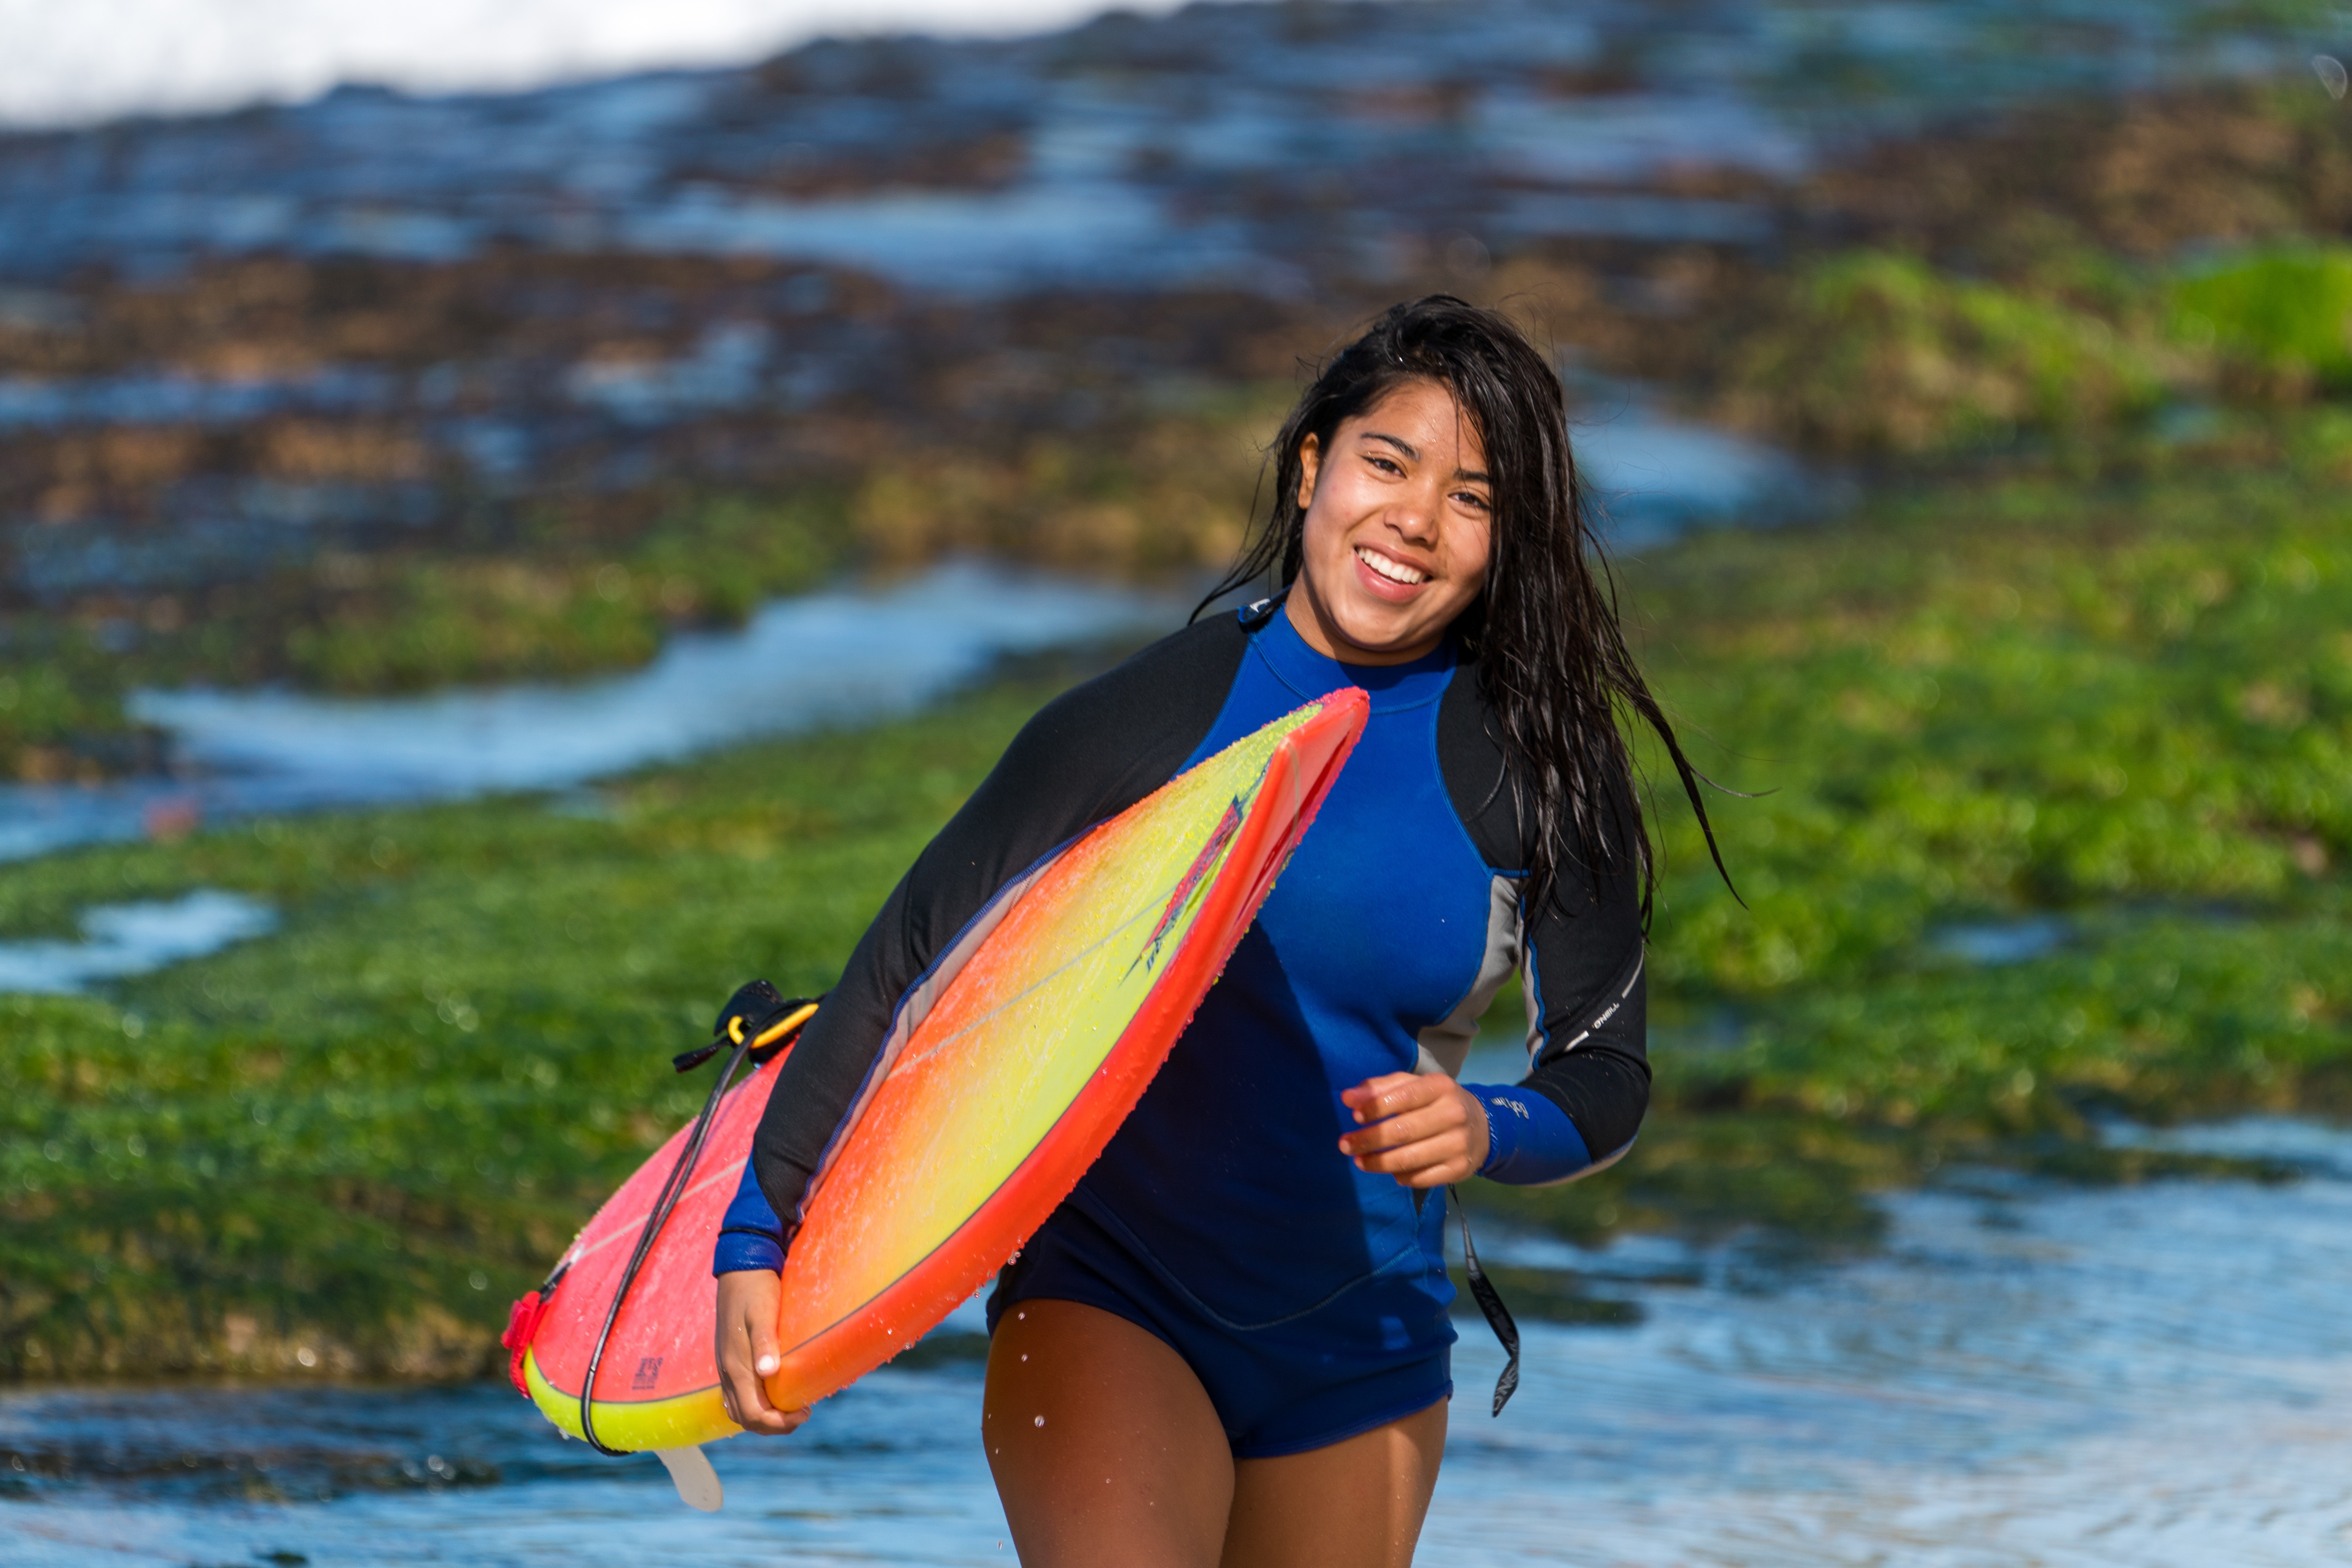
beauty, surfing, swimwear, boardsport, bodyboarding, surface water sports, vacation, personal protective equipment, wetsuit, fun, shore, bikini, Surfing Equipment, recreation, beach, ocean, surfboard, water sport, leisure, sea, smile, coast, black hair